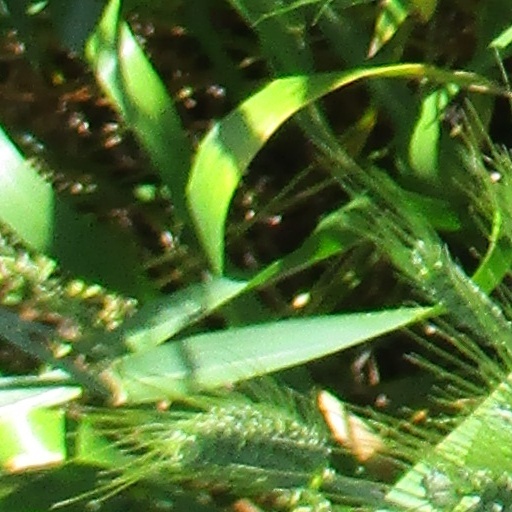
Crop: wheat